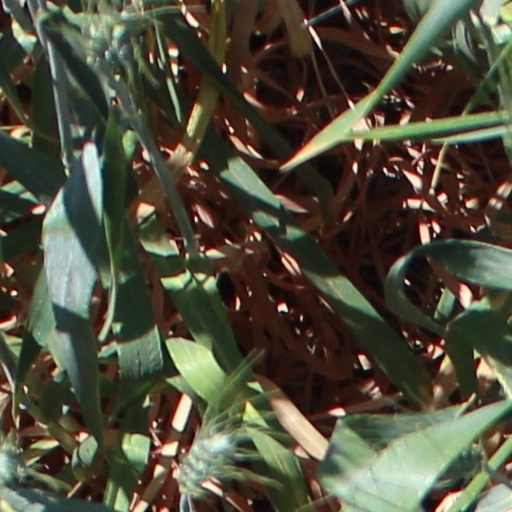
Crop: wheat